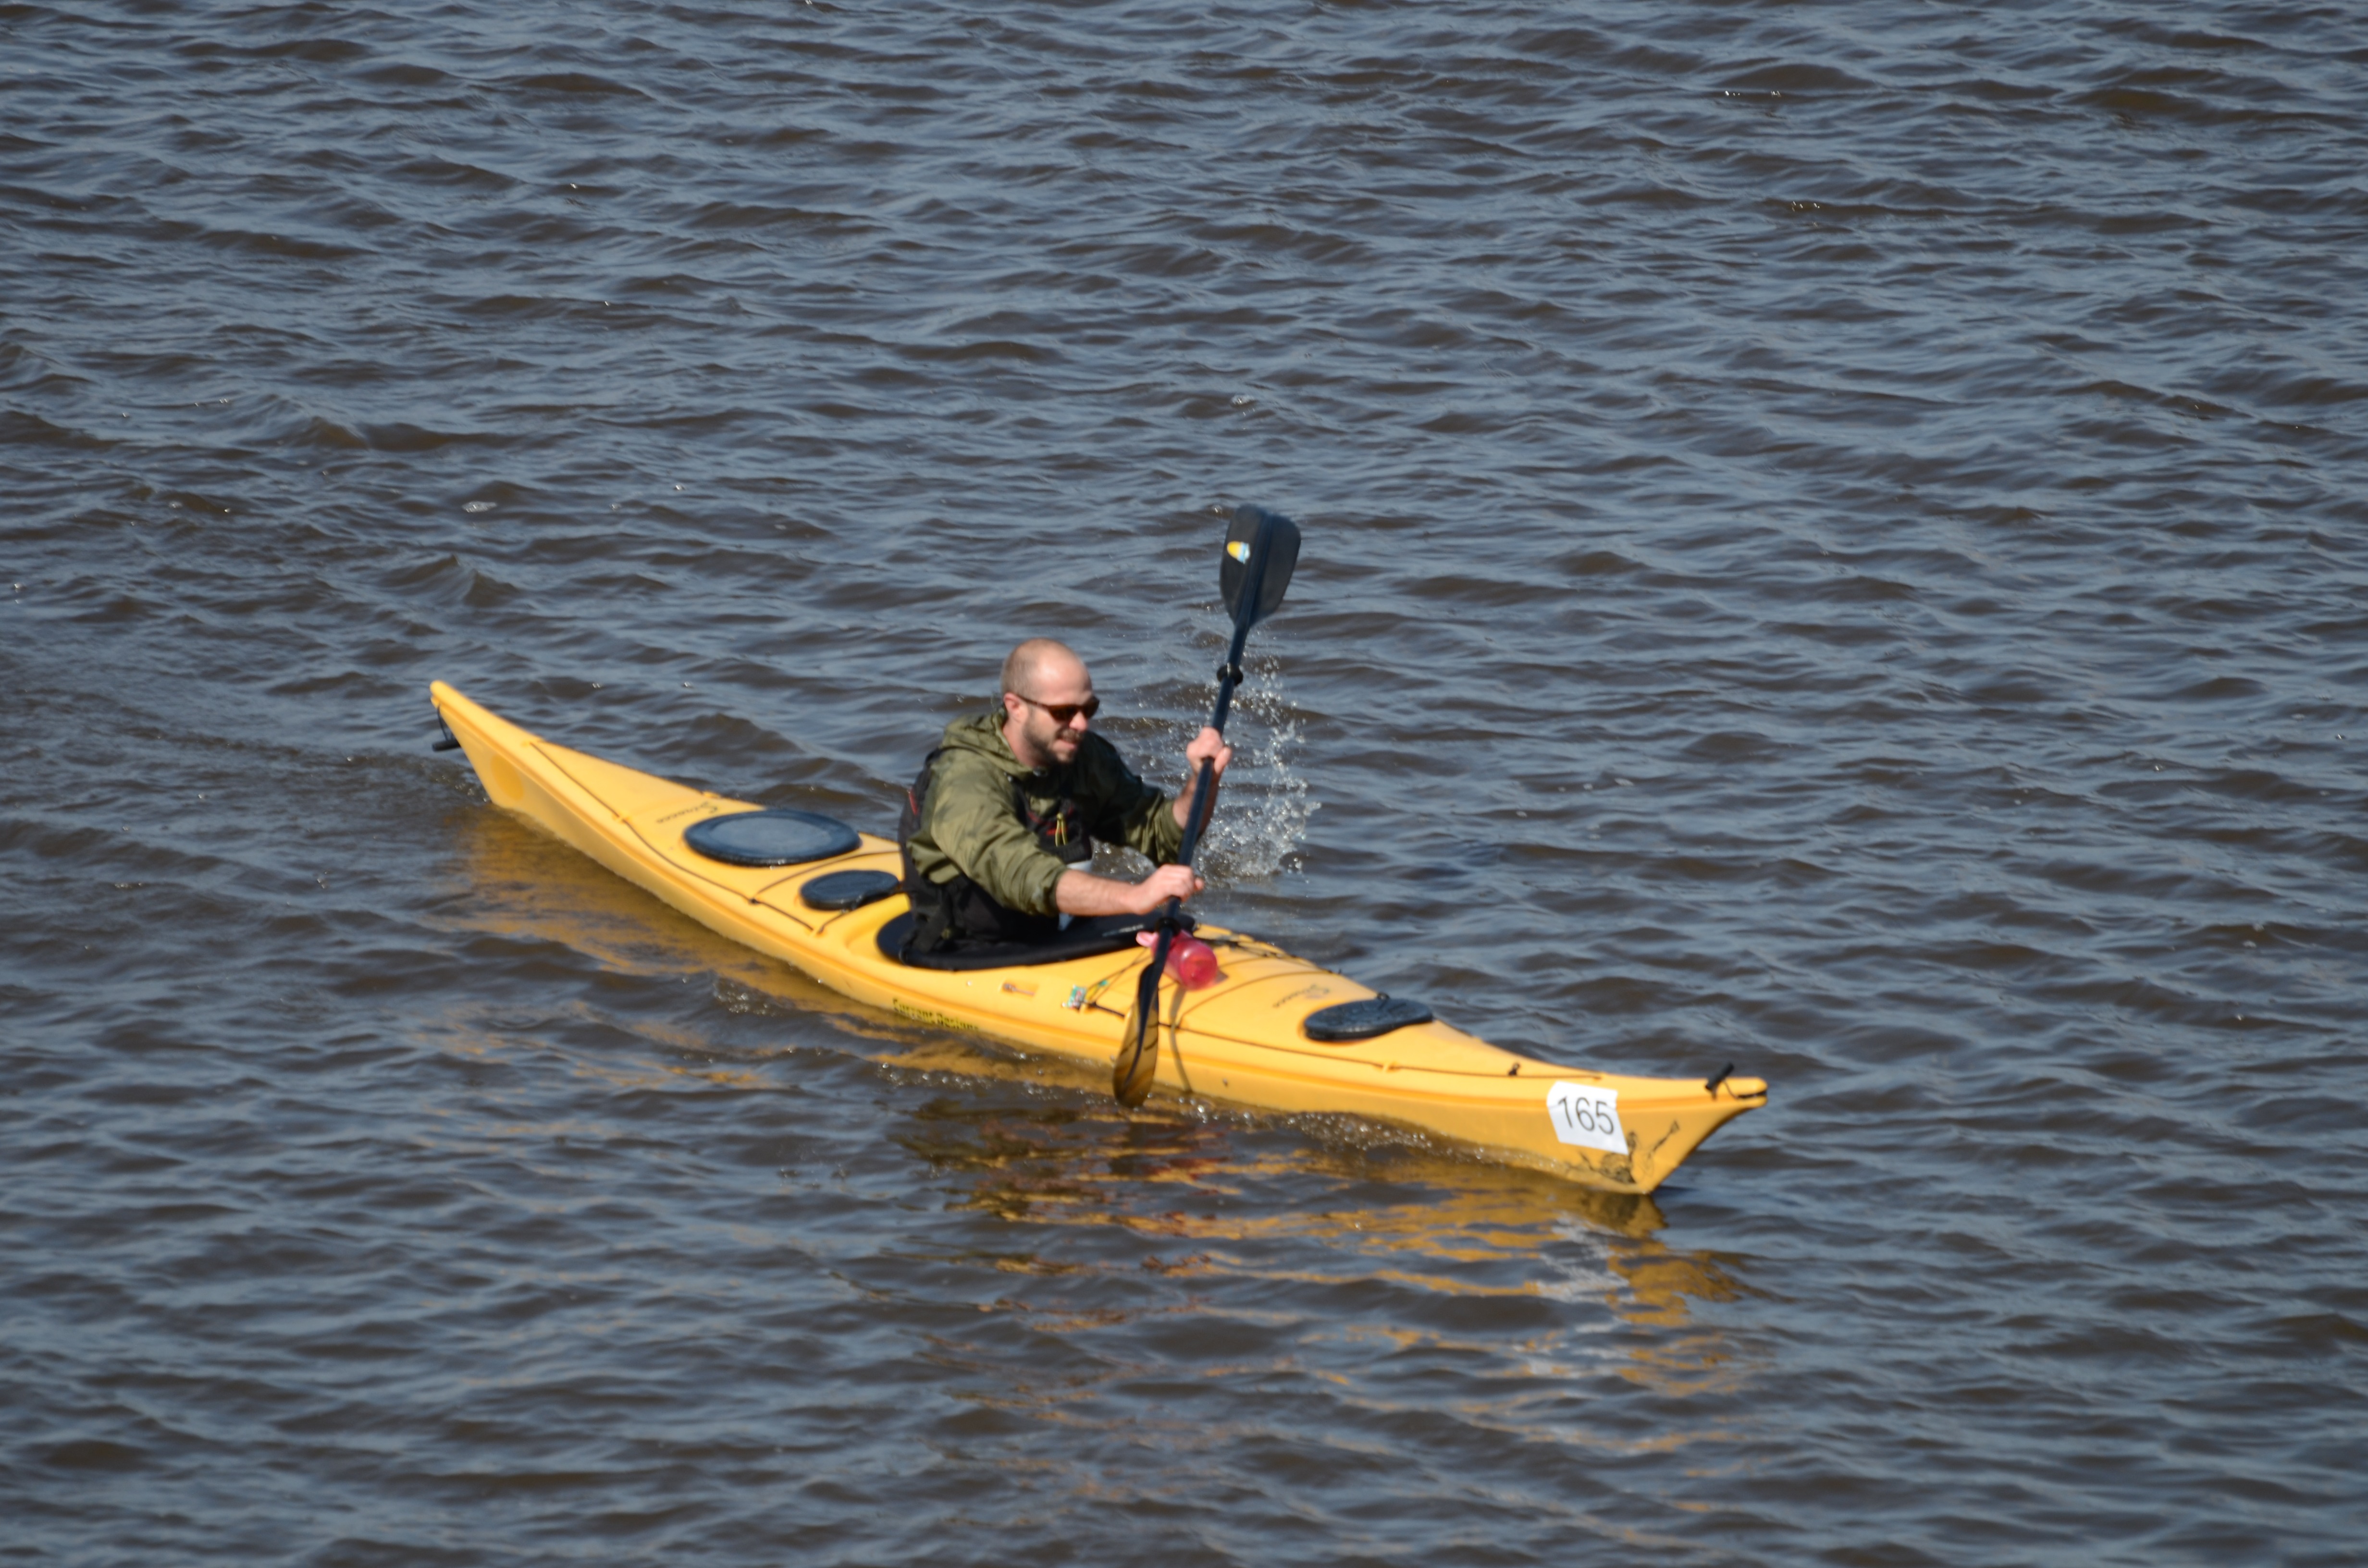
man, boat, adventure, canoe, paddle, vehicle, kayak, sports equipment, boating, kayaking, watercraft, canoeing, rafting, sea kayak, watercraft rowing, canoe sprint